Scaler (video game)

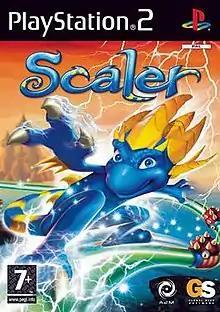
PAL region PS2 cover art

Scaler, also known as Scaler: The Shapeshifting Chameleon, is a video game released in 2004 by Global Star Software for the GameCube, Xbox, and PlayStation 2 video game consoles. "Scaler" follows the story of a lizard-loving 12-year-old boy named Bobby "Scaler" Jenkins, who stumbles across an evil plot to dominate the world through use of mutated lizards.